Robert Cailliau

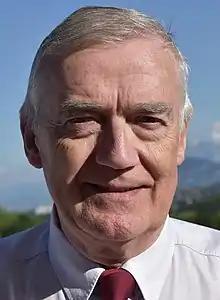
Cailliau in 2019

Robert Cailliau (last name pronunciation: [kajo], born 26 January 1947) is a Belgian informatics engineer who proposed the first (pre-www) hypertext system for CERN in 1987 and collaborated with Tim Berners-Lee on the World Wide Web (jointly winning the ACM Software System Award) from before it got its name. He designed the historical logo of the WWW, organized the first International World Wide Web Conference at CERN in 1994 and helped transfer Web development from CERN to the global Web consortium in 1995. He is listed as co-author of "How the Web Was Born" by James Gillies, the first book-length account of the origins of the World Wide Web.